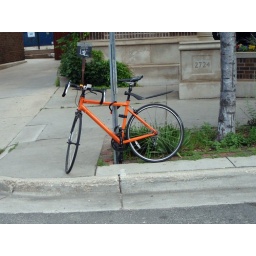
This no-name orange bike was spied in Linden Hills on a grey and chilly Saturday morning in June.